List of Master System games

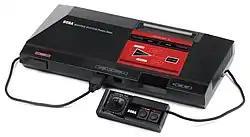
The Master System

The Master System which was renamed with a redesigned casing from original Sega Mark III, which had been released in the Japanese market in 1985—is a video game console released by Sega in the North American market in September 1986 to compete with the Nintendo Entertainment System, which had been released in the same market in February 1986 (an earlier test market for NES in New York occurred in October 1985). Originally priced at 200, North American distribution rights for the console were acquired by Tonka before Sega re-acquired the rights themselves and released a further streamlined redesign of the console during the launch of the Sega Genesis. The Master System was later released in Europe in August 1987, in South Korea in April 1989 and in Brazil in September 1989 where distribution rights were given to Tectoy. A re-release of the console in the Japanese market under the new Master System brand and redesign also occurred in 1987.